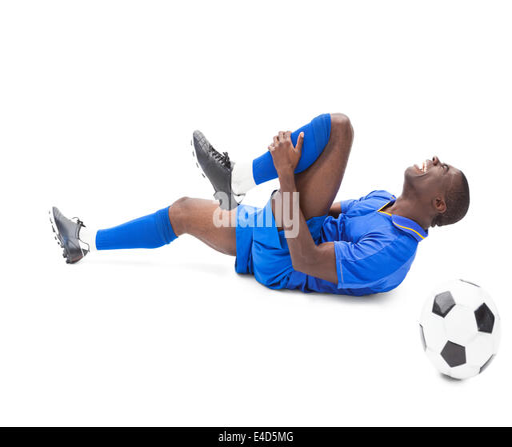
injured football player lying on the ground